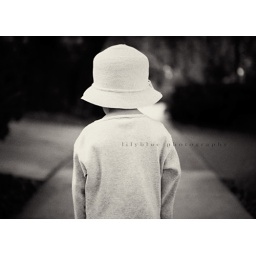
boy in girl's hat